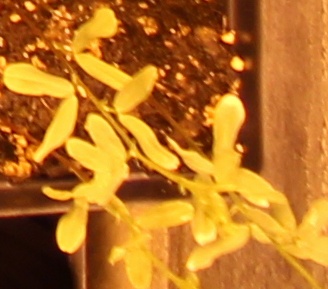
Label: Lentil